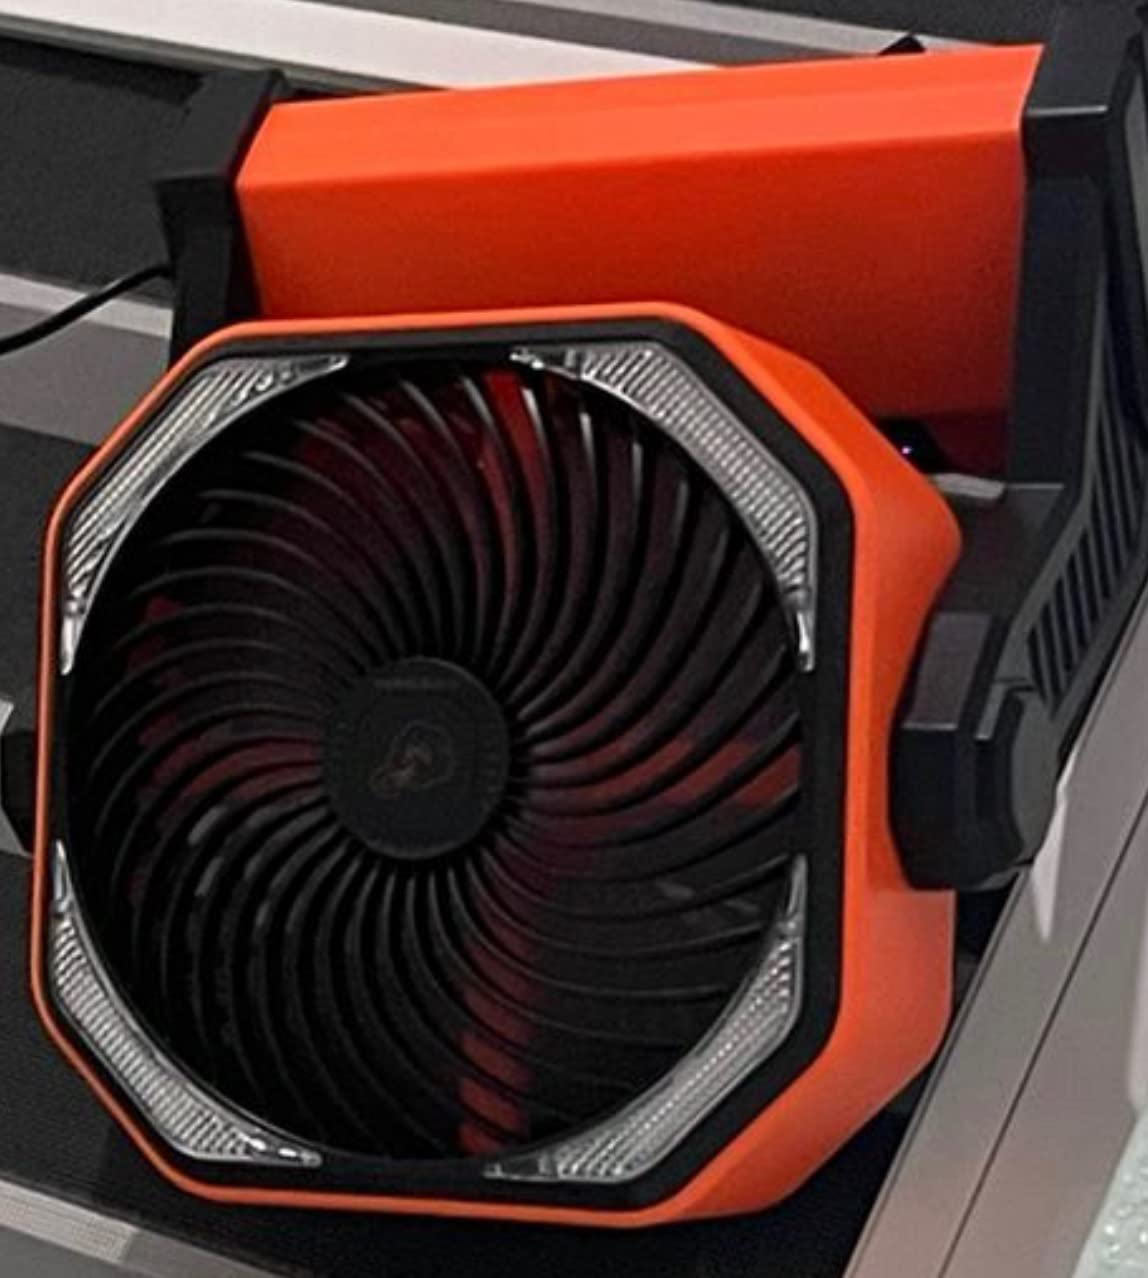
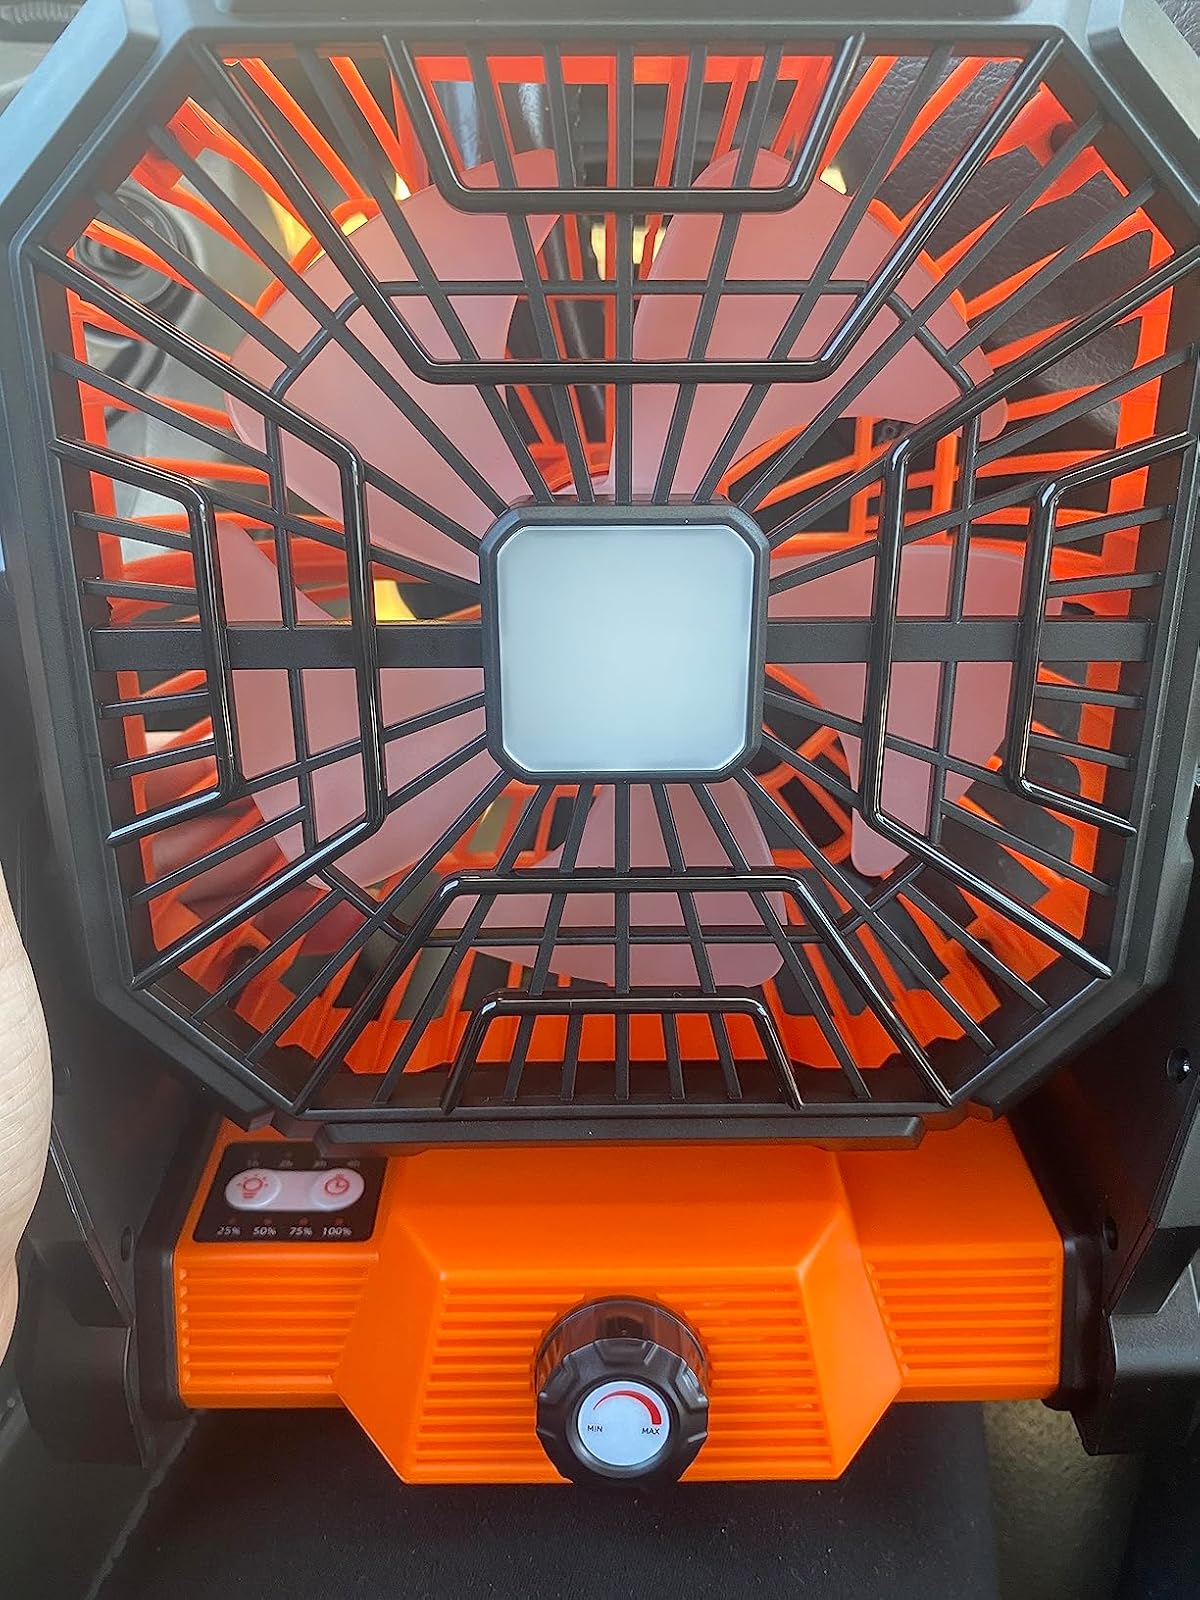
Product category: lantern
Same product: no